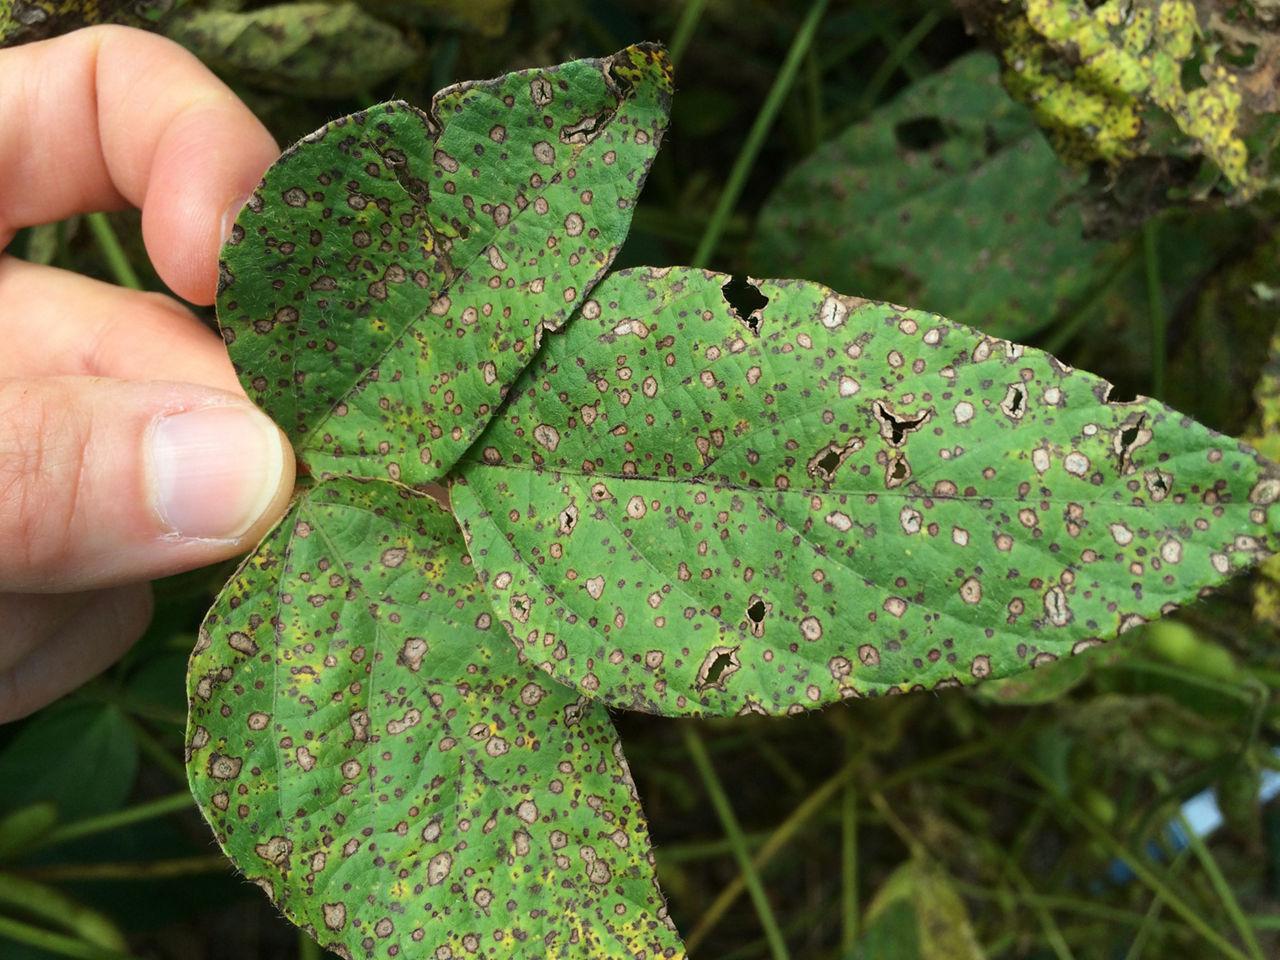
Plant: Soybean
Disease: soybean frog eye leaf spot